Athlone

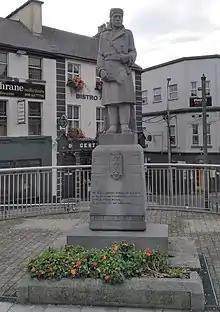
IRA Memorial on Custume Place, Athlone

Athlone Regional Sports Centre, developed by the former Town Council in 2002, is located on the outskirts of the town. The facility contains a swimming pool, gym and AstroTurf pitches. It is served by TFI bus route (A2).